Mary Anning

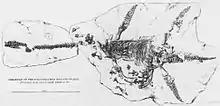
Drawing published in the Transactions of the Geological Society of the nearly complete skeleton of "Plesiosaurus dolichodeirus" (NHMUK OR 22656) found by Anning in 1823

Anning's first famous discovery was made shortly after her father's death when she was still a child of about 12. In 1811 (some sources say 1810 or 1809) her brother Joseph found a skull, but failed to locate the rest of the animal. After Joseph told Anning to look between the cliffs at Lyme Regis and Charmouth, she found the skeleton— long in all—a few months later. The family hired workmen to dig it out in November that year, an event covered by the local press on 9 November, who identified the fossil as a crocodile.